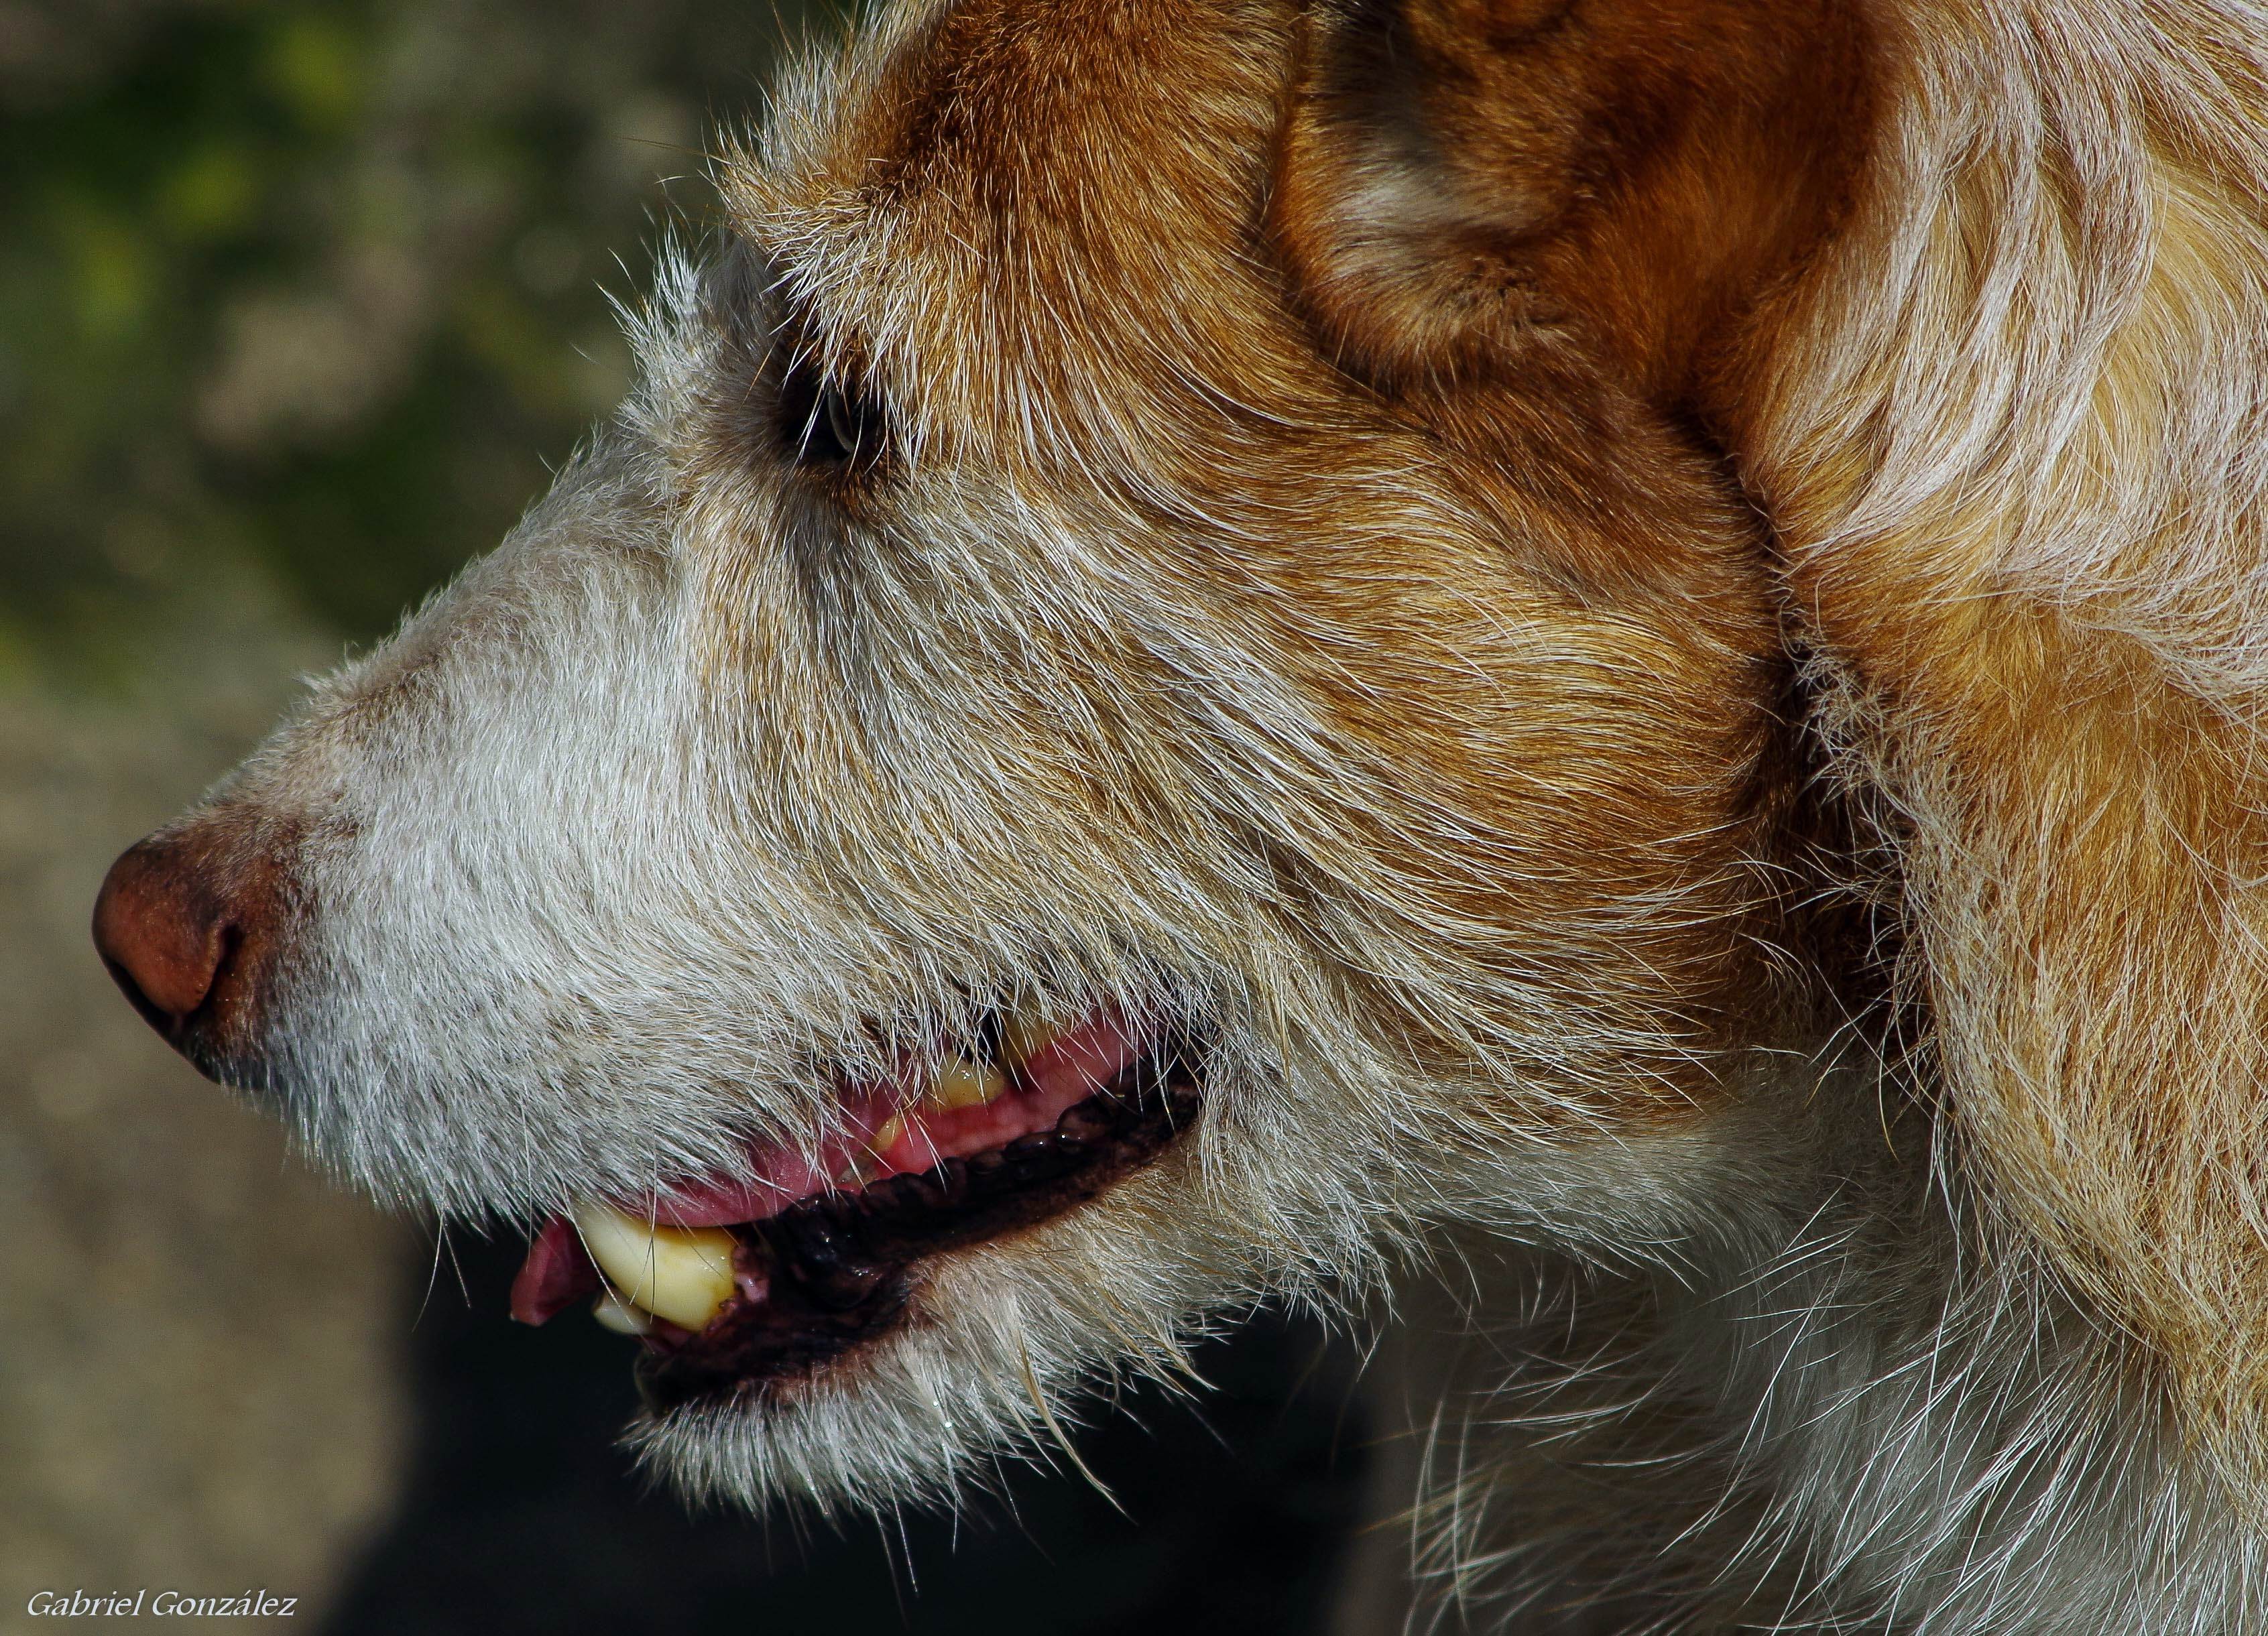
dog, mammal, close up, nose, whiskers, dogs, snout, animals, vertebrate, dog breed, terrier, ggl1, gaby1, animales, perros, tobi, pentaxk30, sara, odin, pentax80320, irish terrier, dog like mammal, australian terrier